Akash Vukoti

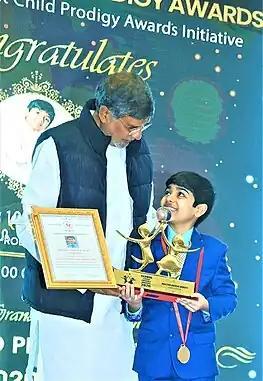

Akash Vukoti is the son of Chandrakala Jandyam and Dr. Krishna M Vukoti, who immigrated to the United States from Andhra Pradesh, India. Akash has an elder sister Amrita, who is also a Davidson Young Scholar and a member of Mensa. Both Amrita and Akash Vukoti competed in the 2019 Scripps National Spelling Bee.